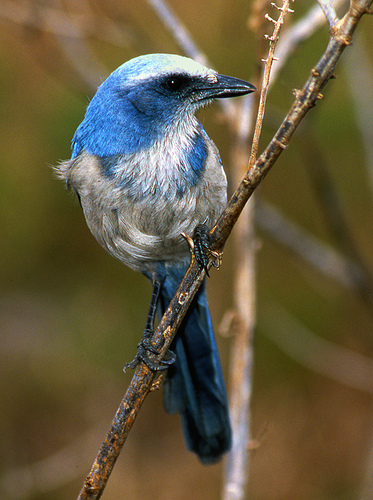
a bird with a short, pointed bill, a white crown that transitions into a blue nape and body, and a gray breast.
a blue and grey bird with a long thick dark grey beak and dark grey feet.
this bird has a large blue bill, a light blue crown, and a dark blue cheek patch.
a shiny blue and gray bird with a black pointed beak. the head and tail are blue, and the body is gray. it has a sleek, small head with a straight beak.
this bird has a blue head and tail feathers with a gray body and a long shaped head.
this bird has wings that are blue and has a white belly
this bird has wings that are blue and has a white billsmall gray bird with blue accent feathers on tail breast head and back.
this bird has wings that are blue and has a white bellythe bird has a long bill, blue belly and blue throat.
Species: Florida Jay